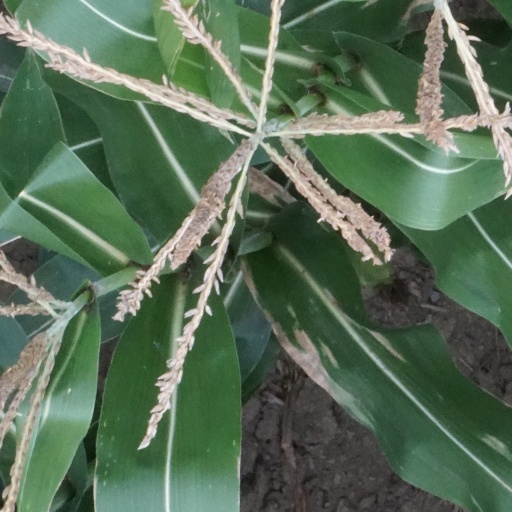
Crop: maize; corn